Aphrodisiac

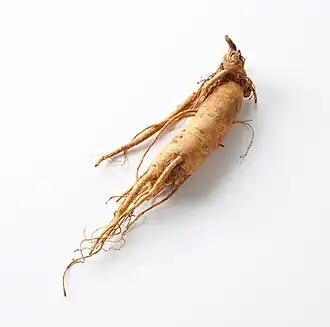
Ginseng

Ginseng is the root of any member of the genus "Panax". Ginseng's active ingredients are ginsenosides and saponin glycosides. There are three different ways of processing ginseng. Fresh ginseng is cut at four years of growth, white ginseng is cut at four to six years of growth, and red ginseng is cut, dried, and steamed at six years of growth. Red ginseng has been reported to be the most effective aphrodisiac of the three. Known adverse effects include mild gastrointestinal upsets.